Lost City of the Jungle

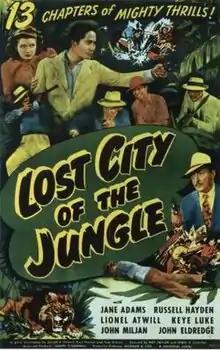

Lost City of the Jungle is a 1946 Universal movie serial.